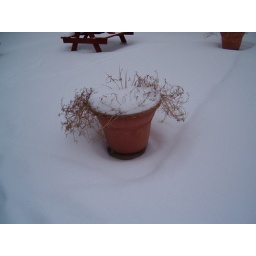
The flower pot is not active. The plants within it are dead.